Jingtai station (Beijing Subway)

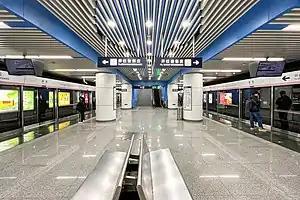
Platform

Jingtai Station is a station on Line 14 of the Beijing Subway. It was opened on December 26, 2015.